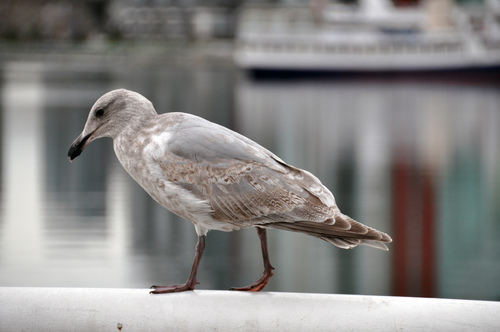
this is a grey and white bird with a black beak.
the bird has a long black bill that is somewhat curved.
a grey and white bird with a curved, black bill and long legs with webbed feet.
this bird has a speckled belly and breast with a long hooked bill.
this is a grey bird with a white spotted breast and a black bill.
a white and brown bird waiting by the water.
this particular bird has a belly that is white and gray and brown
this bird is grey with white and has a long, pointy beak.
this bird is brown, white, and gray in color, with a dark colored beak.
this bird has wings that are grey and has a black tipped bill
Species: Glaucous Winged Gull